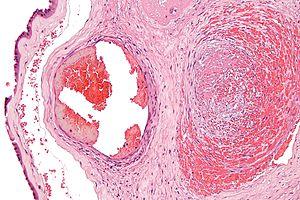
La fibrine est une protéine filamenteuse issue du fibrinogène sous l'action de la thrombine lors de la coagulation sanguine. Elle appartient à la famille des protéines fibreuses. Il s'agit d'une des matières albuminoïdes du sang, qui en contient normalement 2 à 4 %.